Inverkip

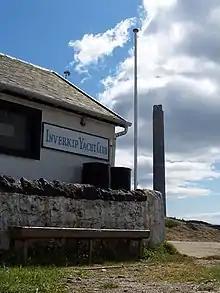
Inverkip Yacht Club

The club was formed in 1880 and is one of the oldest in Scotland. The current boathouse stands on an elevated position near the war memorial, on land that was donated to the club by Sir Michael Robert Shaw Stewart of Ardgowan for that purpose.